Aegis Combat System

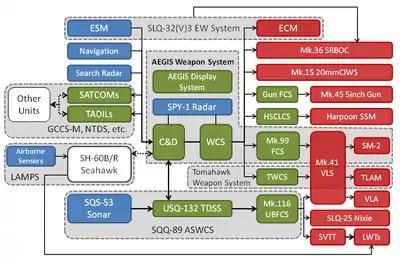
Diagram of the Aegis Combat System (Baseline 2-6)

The Aegis Combat System is an American integrated naval weapons system, which uses computers and radars to track and guide weapons to destroy enemy targets. It was developed by the Missile and Surface Radar Division of RCA, and it is now produced by Lockheed Martin.